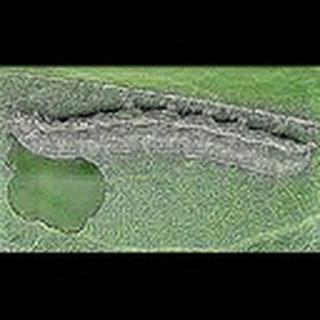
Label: cotton_army_worm